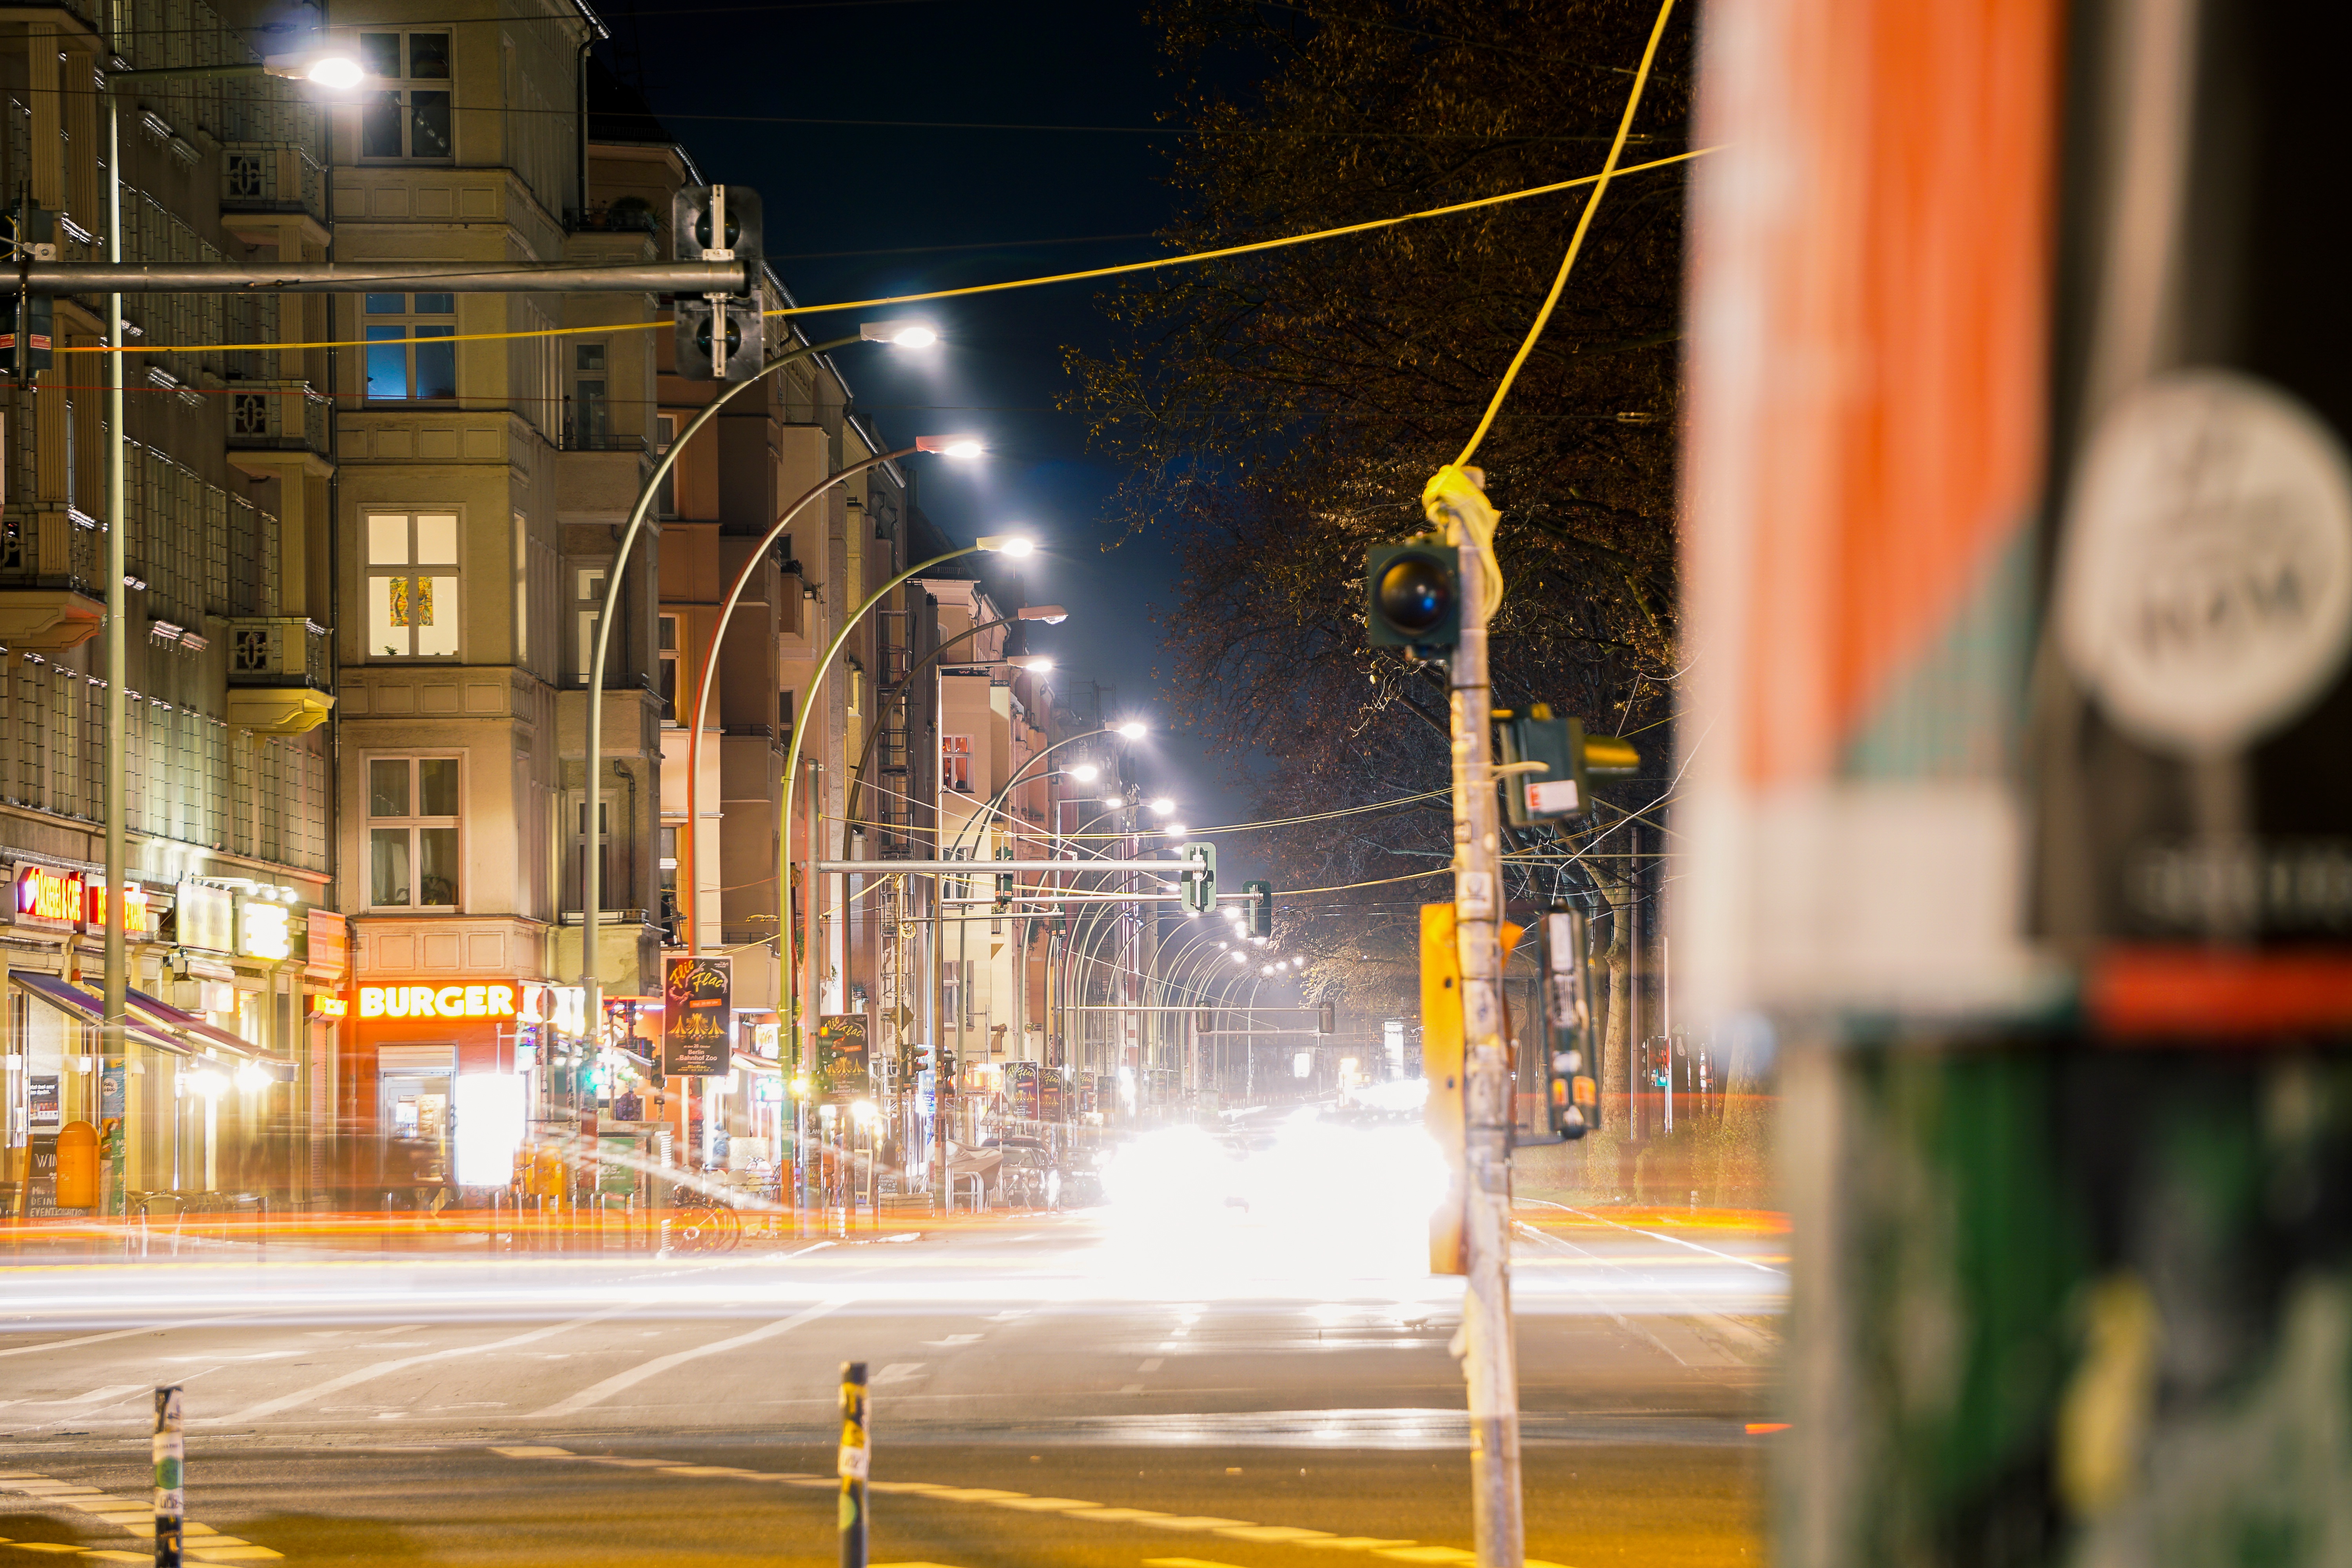
pedestrian, light, road, traffic, street, night, city, cityscape, downtown, evening, color, street light, lighting, infrastructure, light fixture, urban area